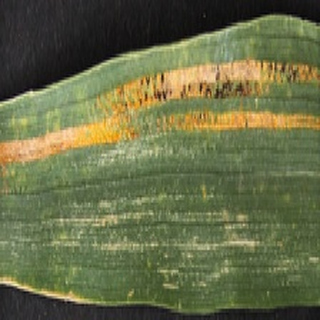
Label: wheat_yellow_rust